Galaxias fontanus

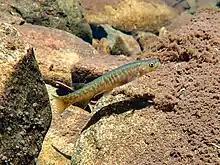
Swan Galaxias ("Galaxias fontanus")

Galaxias fontanus, the Swan galaxias, is a species of fish in the family Galaxiidae. It is endemic to eastern Tasmania, Australia.